Davisville Yard

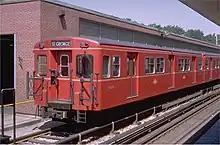
A G-series train at Davisville, c. 1969

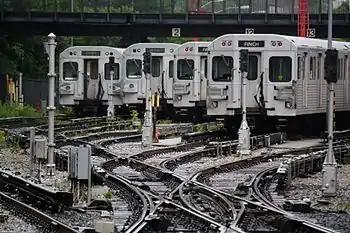
Trains at Davisville yard, seen from Davisville station c. 2009

Davisville Yard is home to a small portion of the TTC's revenue rolling stock of Toronto Rocket subway trains which operate on Line 1 Yonge-University and Line 4 Sheppard and some of the Commission's work cars. The facility is used to store, service and maintain subway cars. The yard can dispatch 12 trains onto Line 1, and this minimizes the need to deadhead trains from the Wilson Yard. In addition to exterior storage tracks, the yard's carhouse has 8 tracks to perform safety inspections, unscheduled repairs, floor washing and exterior washing. Many Subway Infrastructure sections including Track, Structures, and Signals are also based at the Davisville Yard.